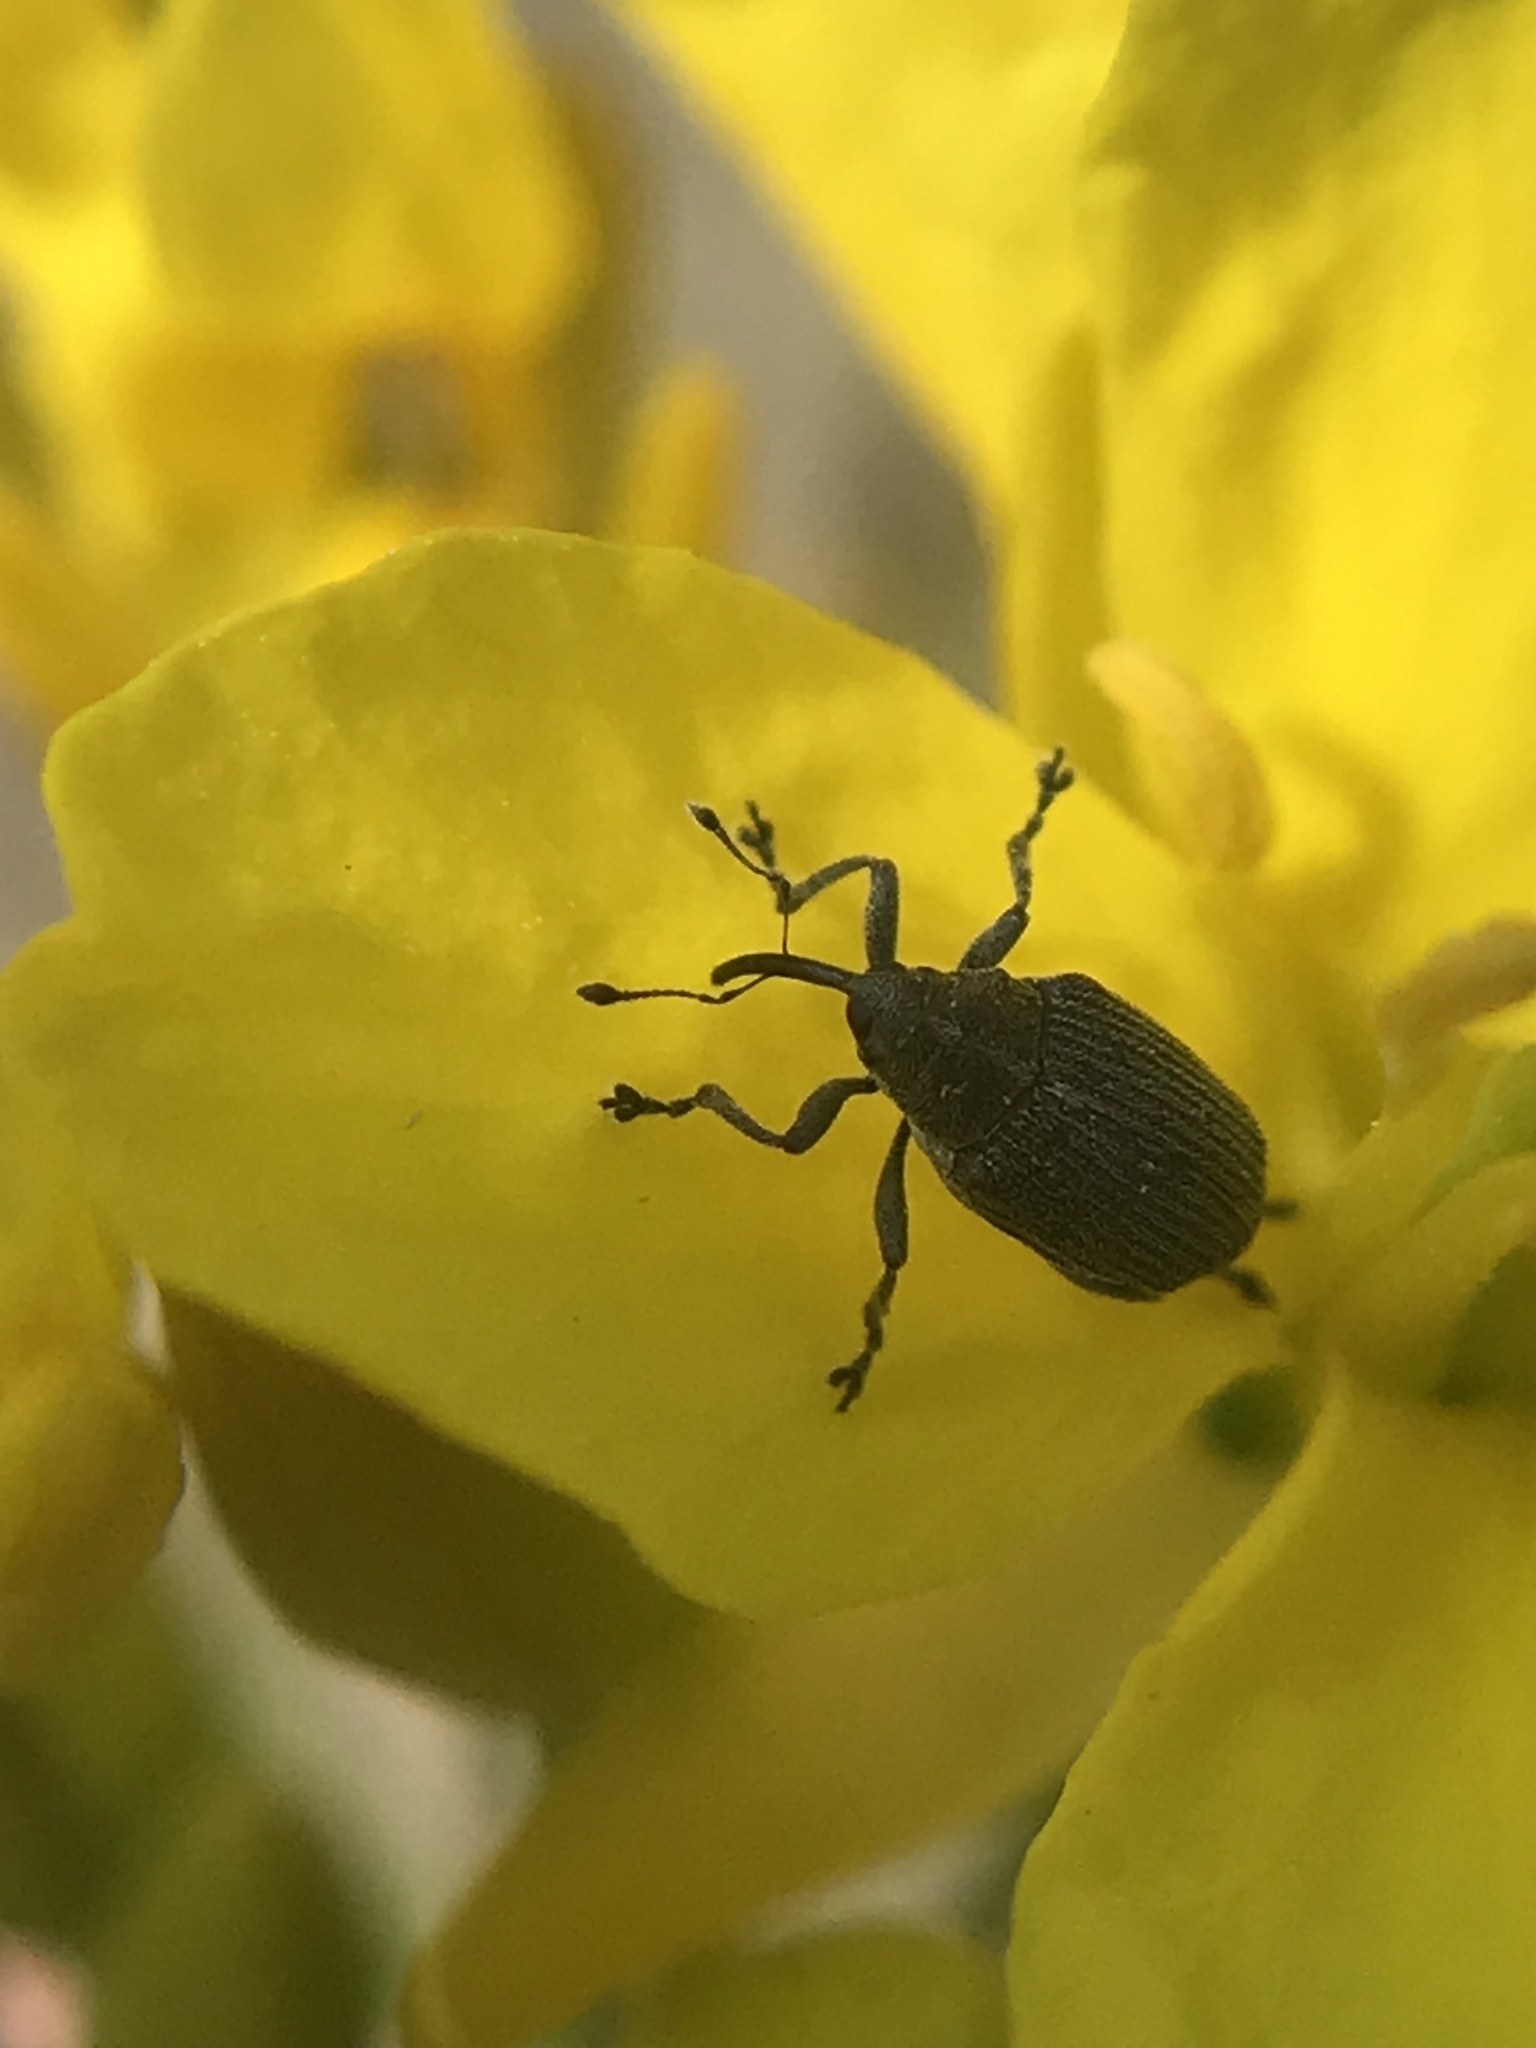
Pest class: Cabbage_seedpod_weevil